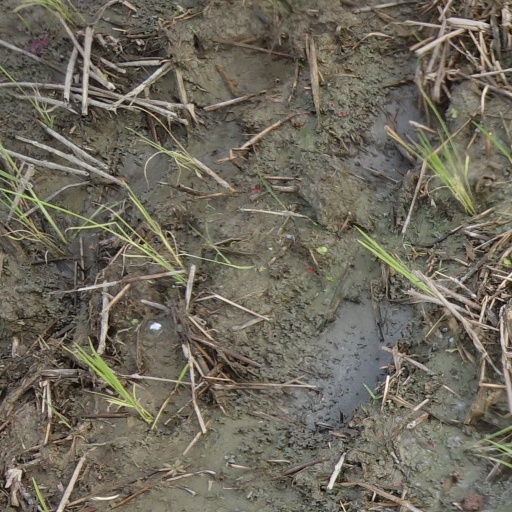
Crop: rice